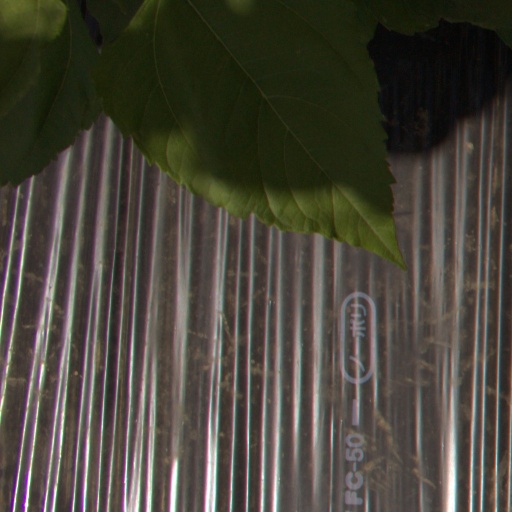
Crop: Jerusalem artichoke